Central Office Building

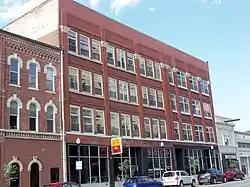

Central Office Building is a historic building located in downtown Davenport, Iowa, United States. It has been individually listed on the National Register of Historic Places since 1983. In 2020 it was included as a contributing property in the Davenport Downtown Commercial Historic District. It is located in the center of a block with other historic structures. It now houses loft apartments.